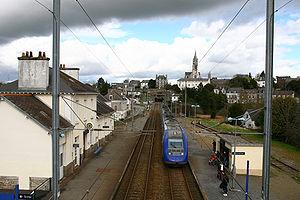
la gare de Pont-Château
La gare de Pontchâteau est une gare ferroviaire française de la ligne de Savenay à Landerneau, située à proximité du centre de la commune de Pontchâteau, dans le département de la Loire-Atlantique, en région Pays de la Loire.